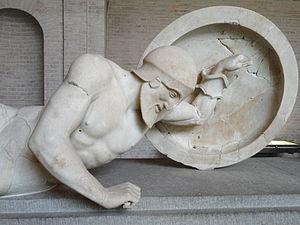
Guerrier troyen mourant (sans doute Laomédon), figure E-XI du fronton est du temple d'Aphaia, v. 490-480 av. J.-C.
Dans la mythologie grecque, Laomédon, fils d'Ilos et d'Eurydice, est le second roi mythique de Troie, au XIVᵉ siècle av. J.-C. ou au XIIIᵉ siècle av. J.-C. Il est notamment le père de Priam, roi de Troie au cours de la guerre contre les Grecs, et d'Hésione qu'il fait enchaîner à un rocher, la sacrifiant au monstre marin Céto, envoyé de la colère de Poséidon. Elle est sauvée grâce à l'intervention d'Héraclès. Il fait bâtir le mur qui protège sa ville par les dieux Apollon et Poséidon. Refusant de les rétribuer, il attire leur courroux sur lui et ses sujets. Son histoire met souvent en avant sa mauvaise foi et ses parjures à l'encontre des dieux et d'Héraclès. Sa légende préfigure la guerre de Troie.